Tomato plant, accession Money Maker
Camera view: tilt-top (135 deg); turntable rotation: 210 degrees
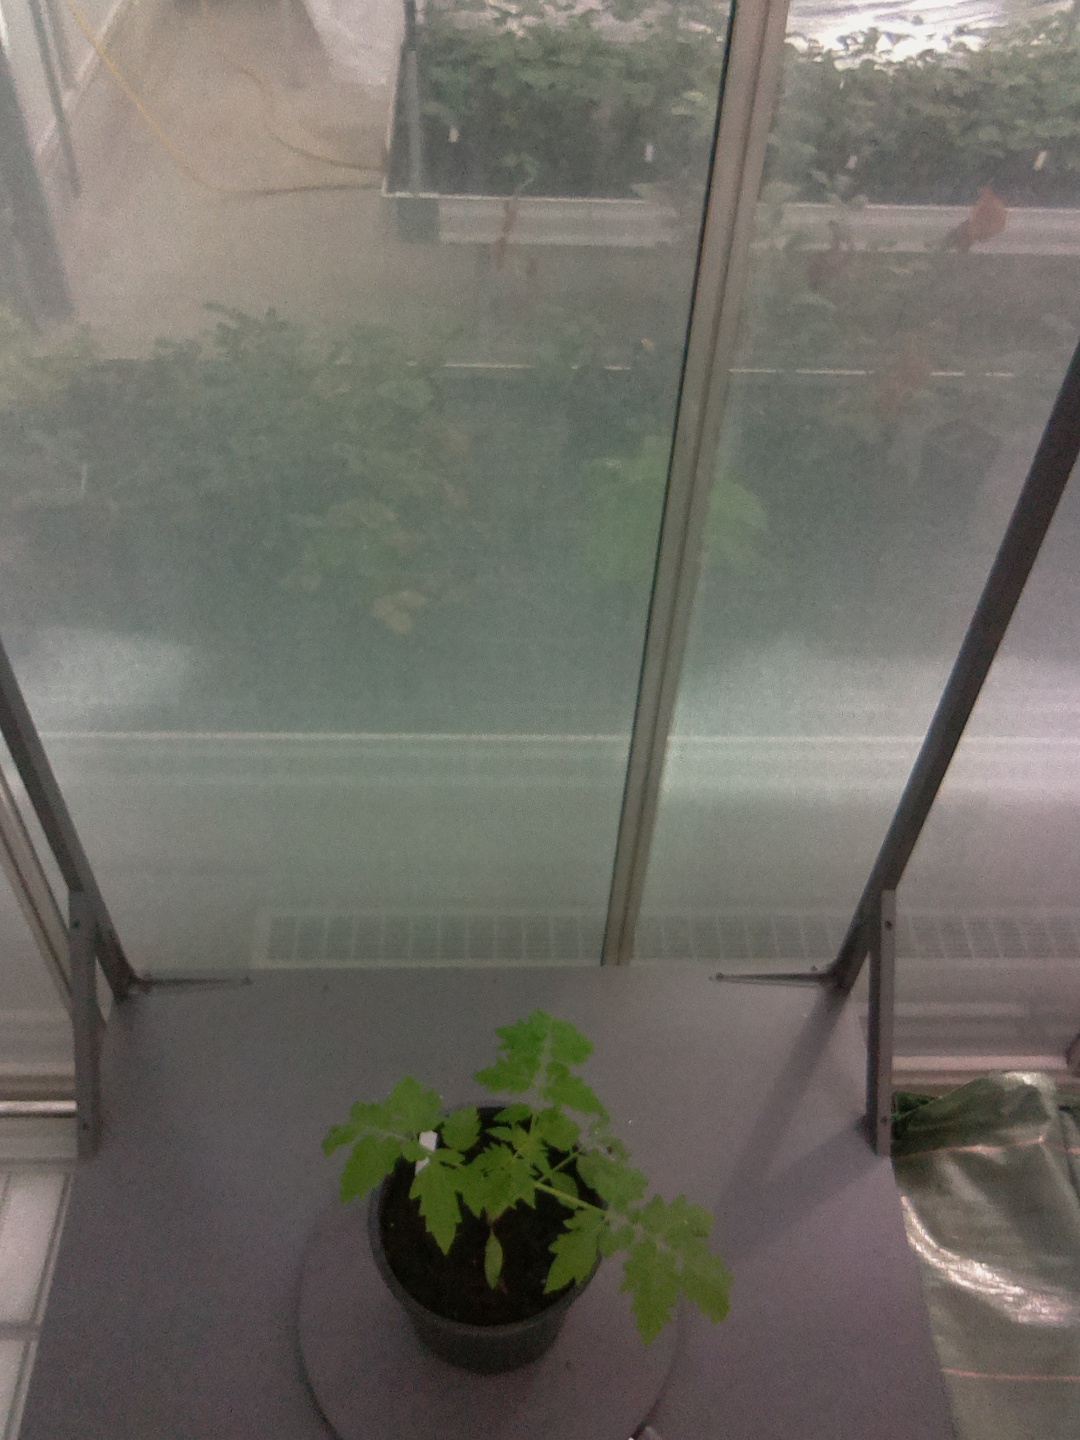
BBCH growth stage 13: 6 of true leaves visible